Bleuet de France

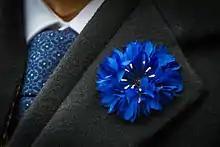
Bleuet de France, 2013 version

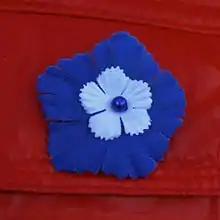
Bleuet de France, 2012 version

In France, the bleuet de France is the symbol of memory for, and solidarity with, veterans, victims of war, widows, and orphans, similar to the Commonwealth remembrance poppy. The sale of "bleuet de France" badges on 11 November and 8 May is used to finance charitable works for those causes.